Answer in natural language. Considering the relative positions, is wall paint above or below sixdrawer dresser in gray? Choose between the following options: above or below
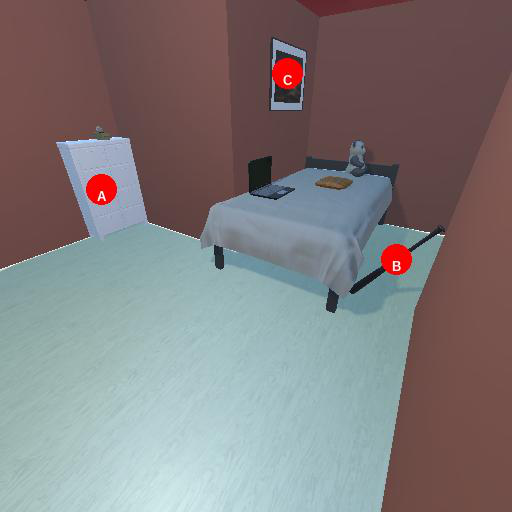
<answer>above</answer>